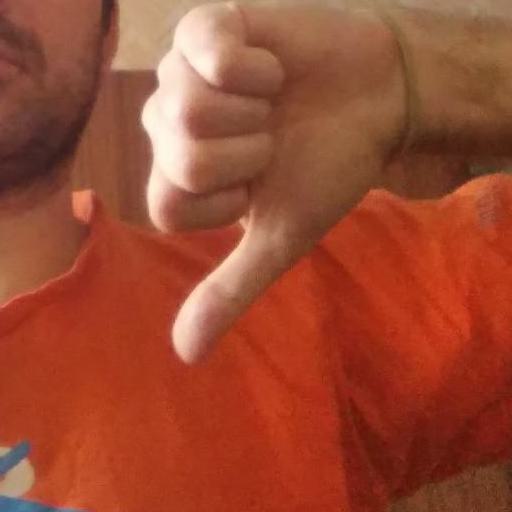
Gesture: dislike